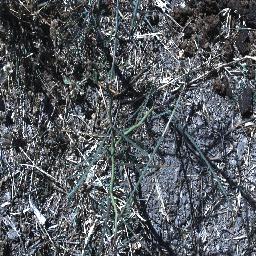
Label: parkinsonia